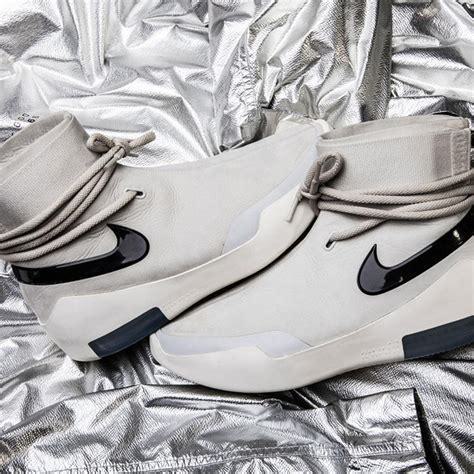
Brand: Nike
Model: Fear of God